Chauncey Billups

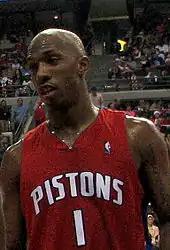
Billups with the Detroit Pistons in 2005

After his breakthrough season, Billups became a free agent. Billups wanted to return to the Timberwolves, but the team wanted to see how Brandon would respond to his knee injury.